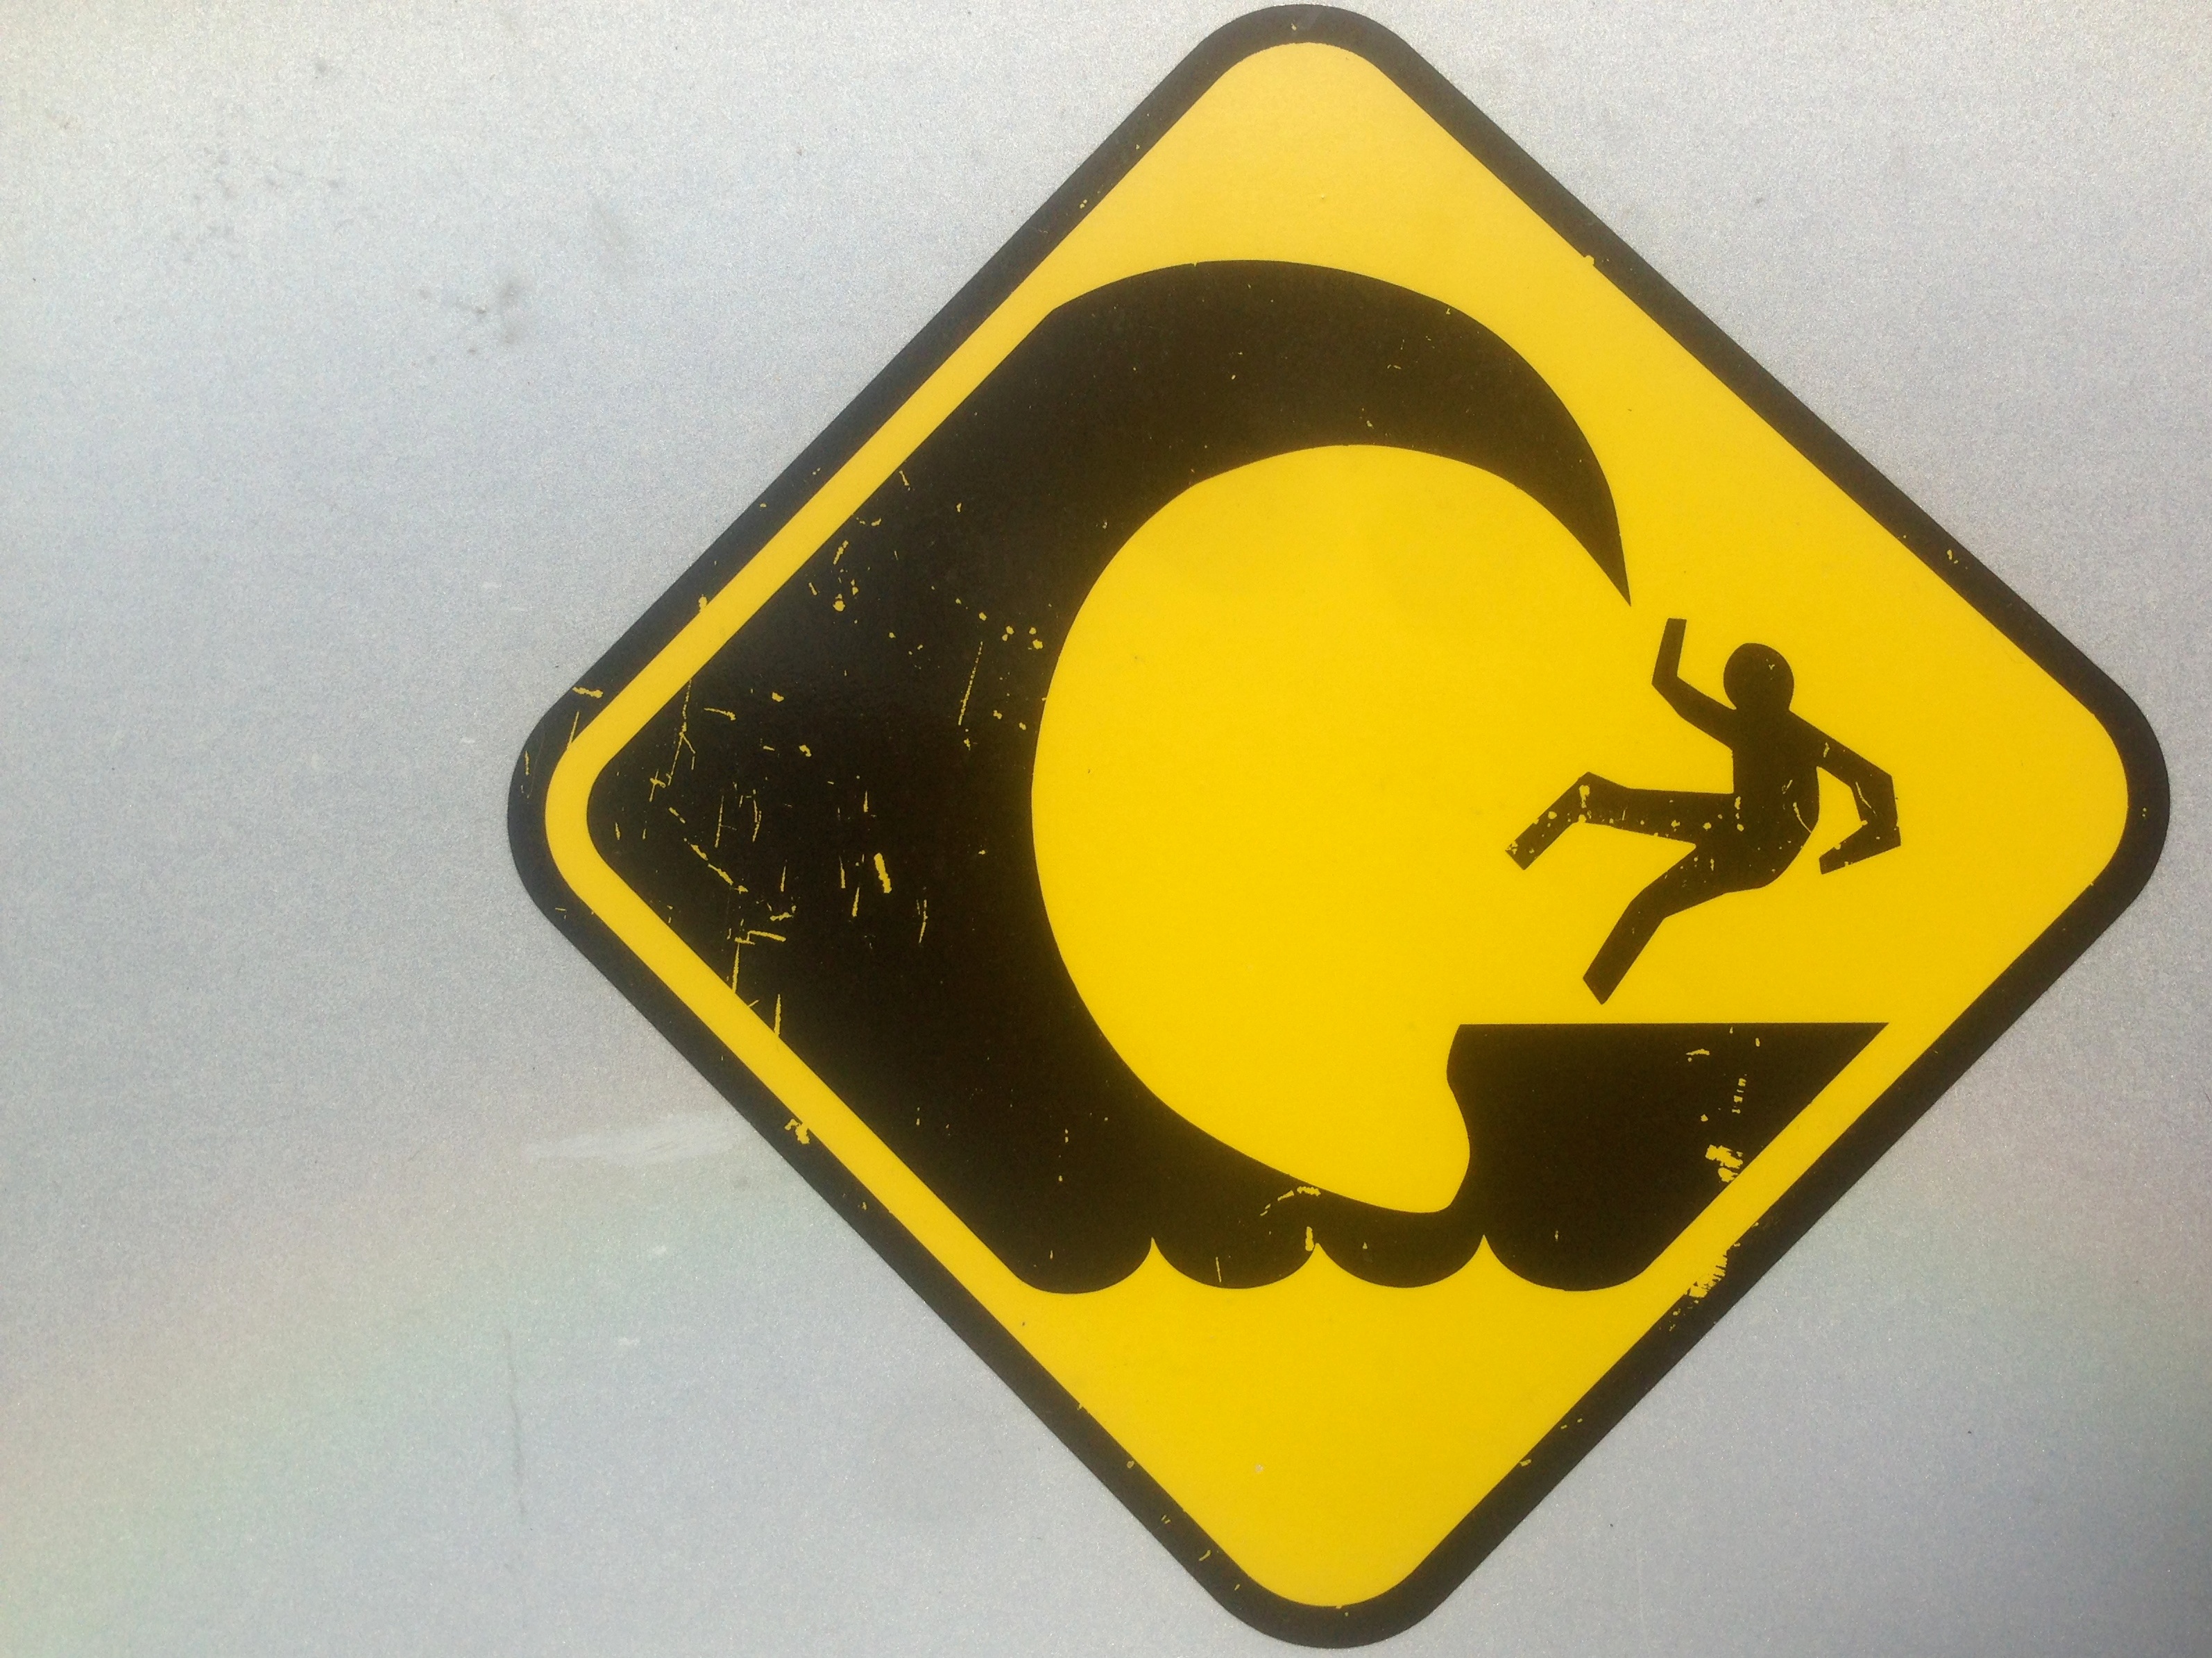
number, sign, symbol, yellow, signage, font, shape, traffic sign